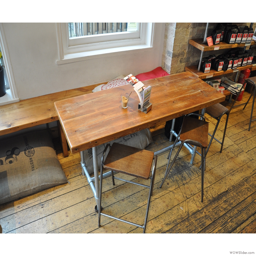
one of the tables in more detail , up against a bench on the left - hand side .